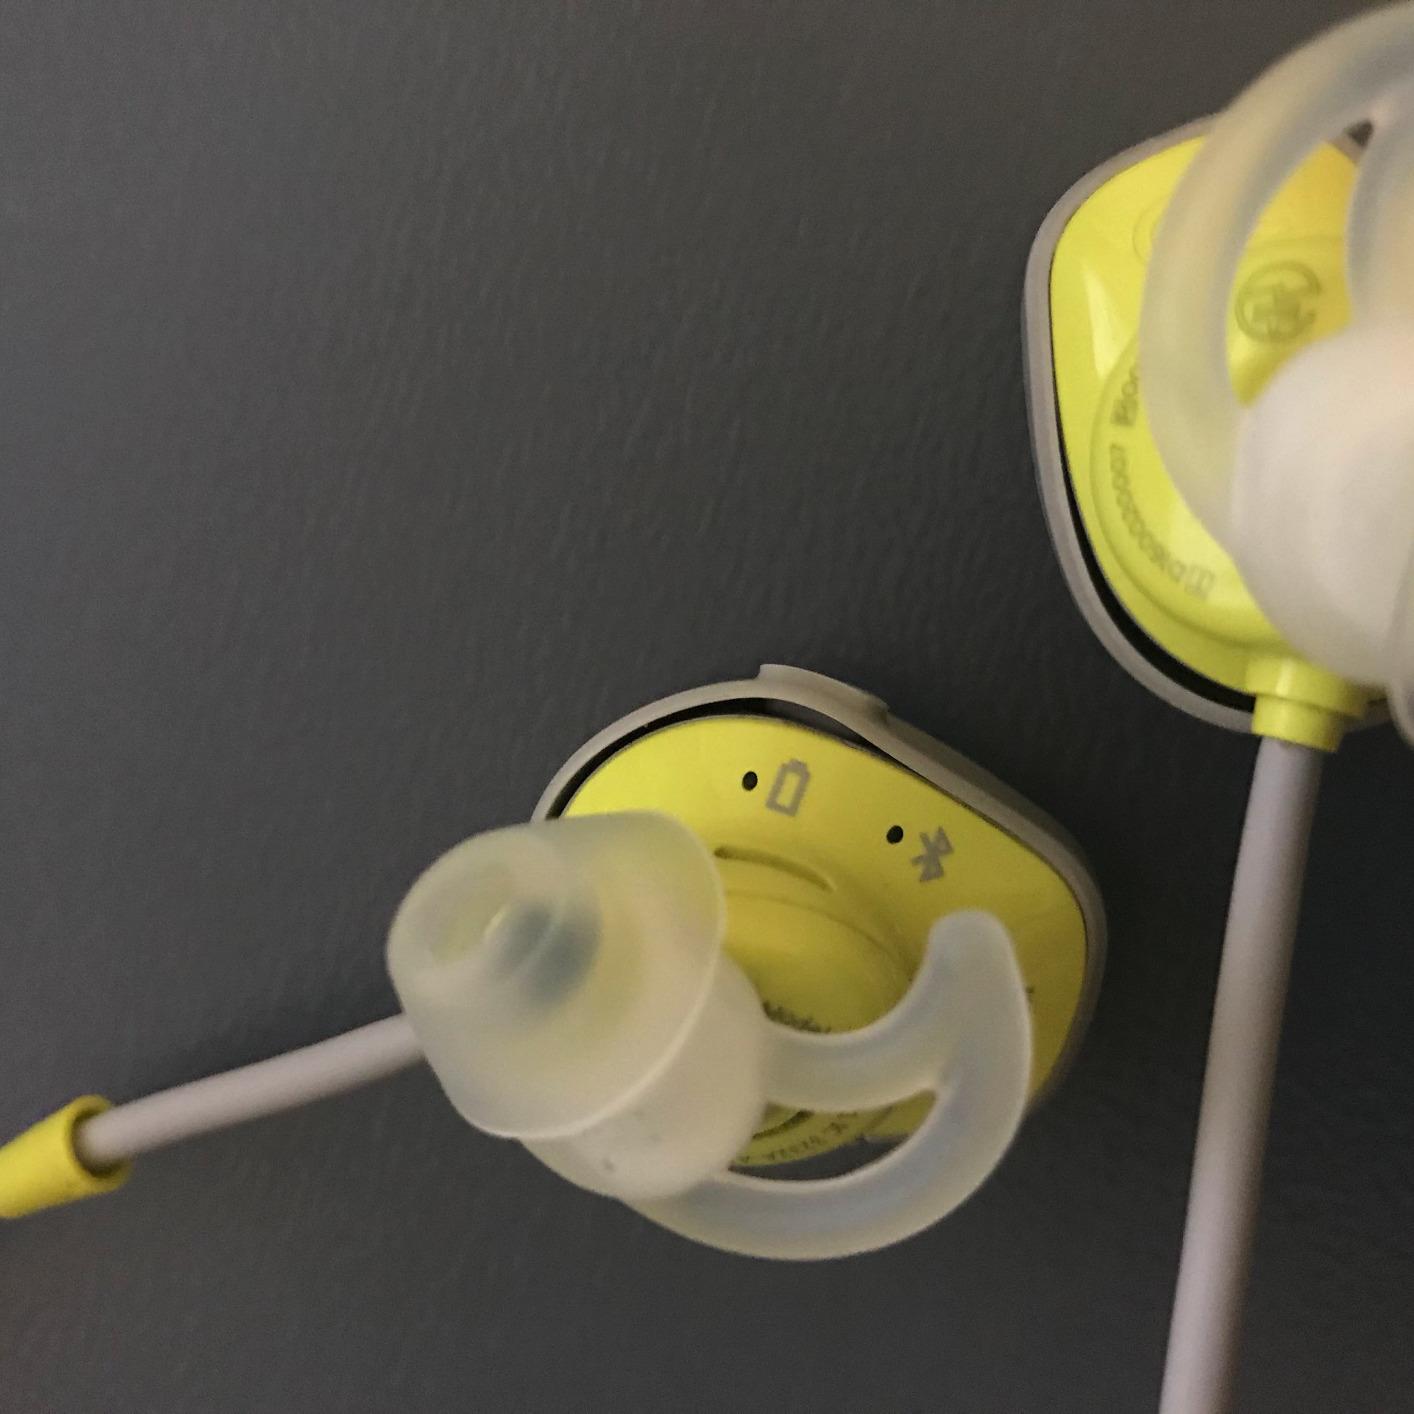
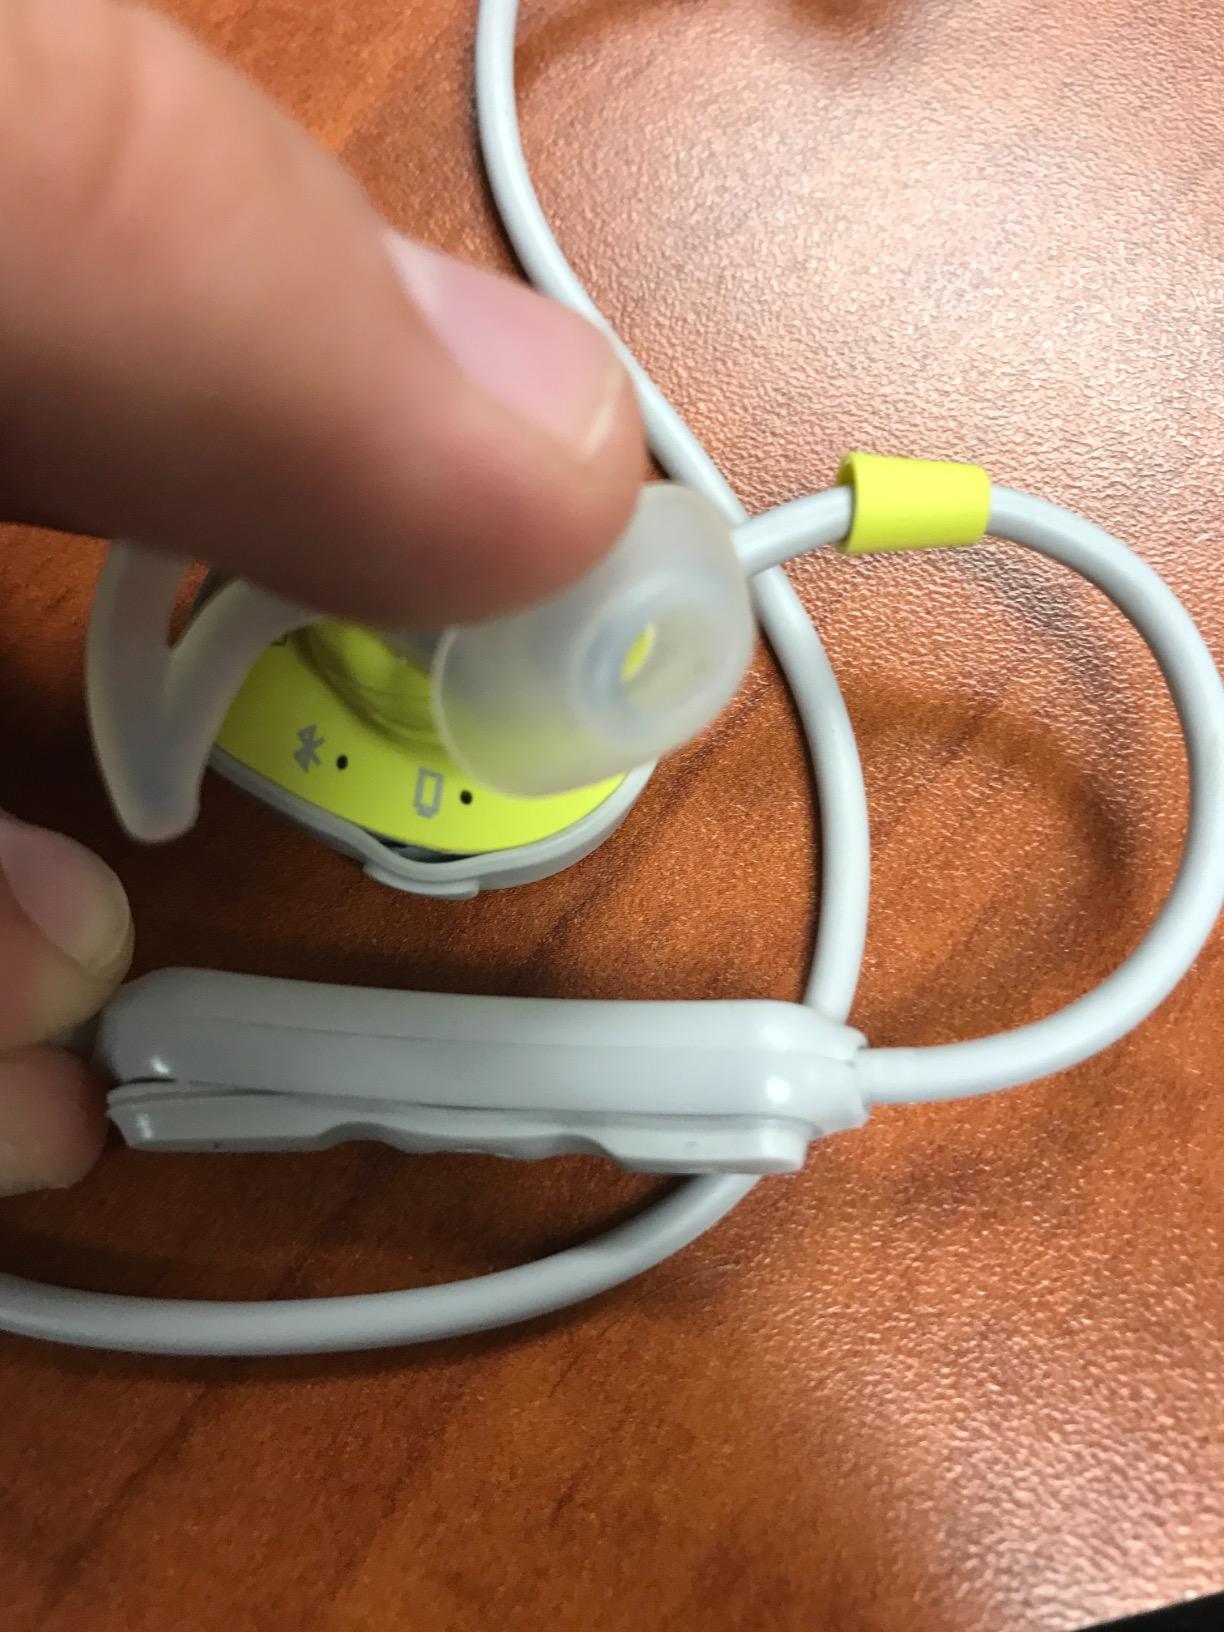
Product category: headphones
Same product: yes